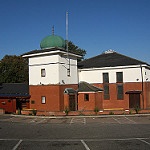
Scene: Outdoor